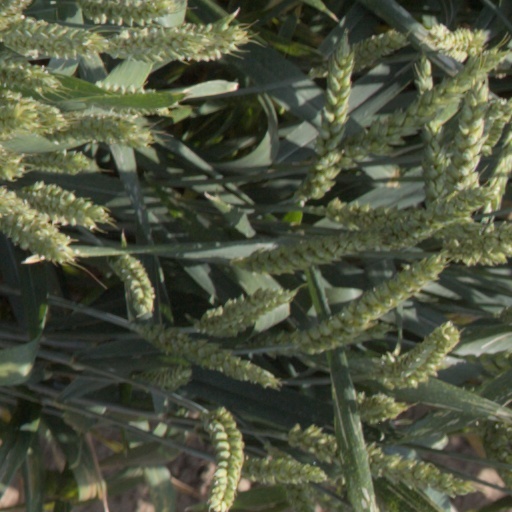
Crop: wheat